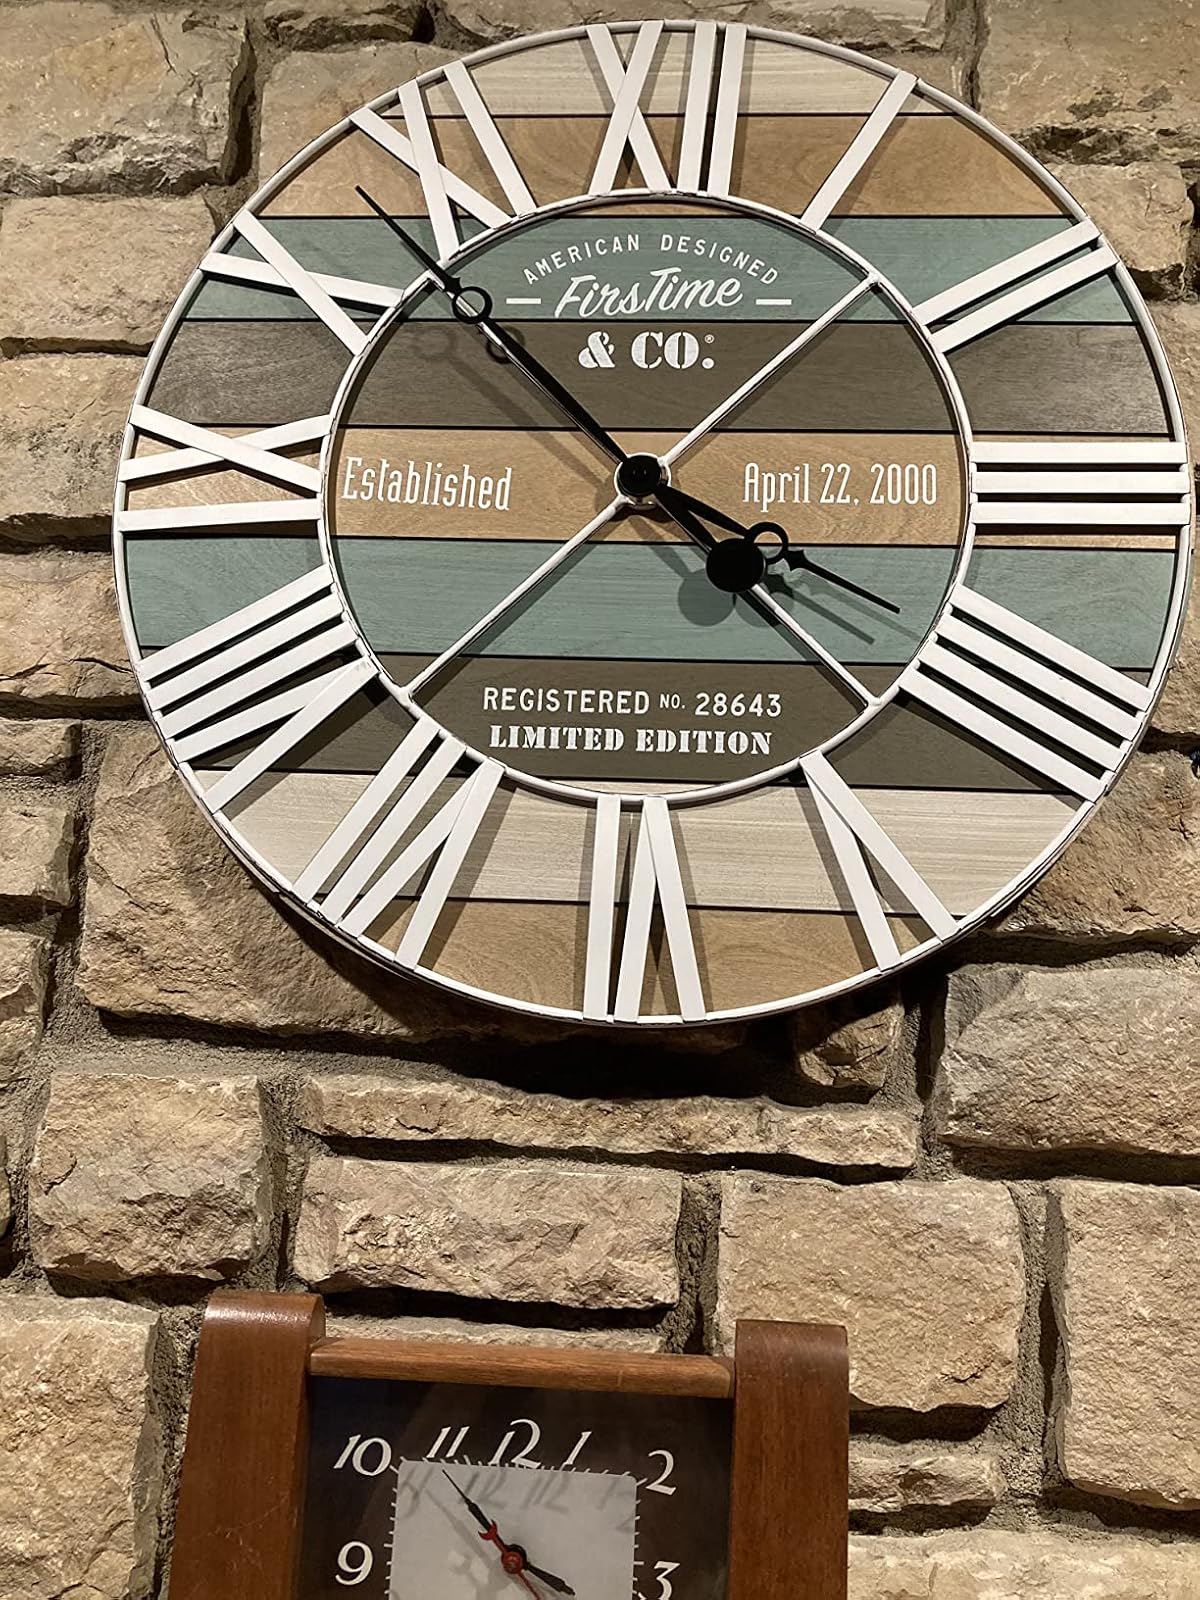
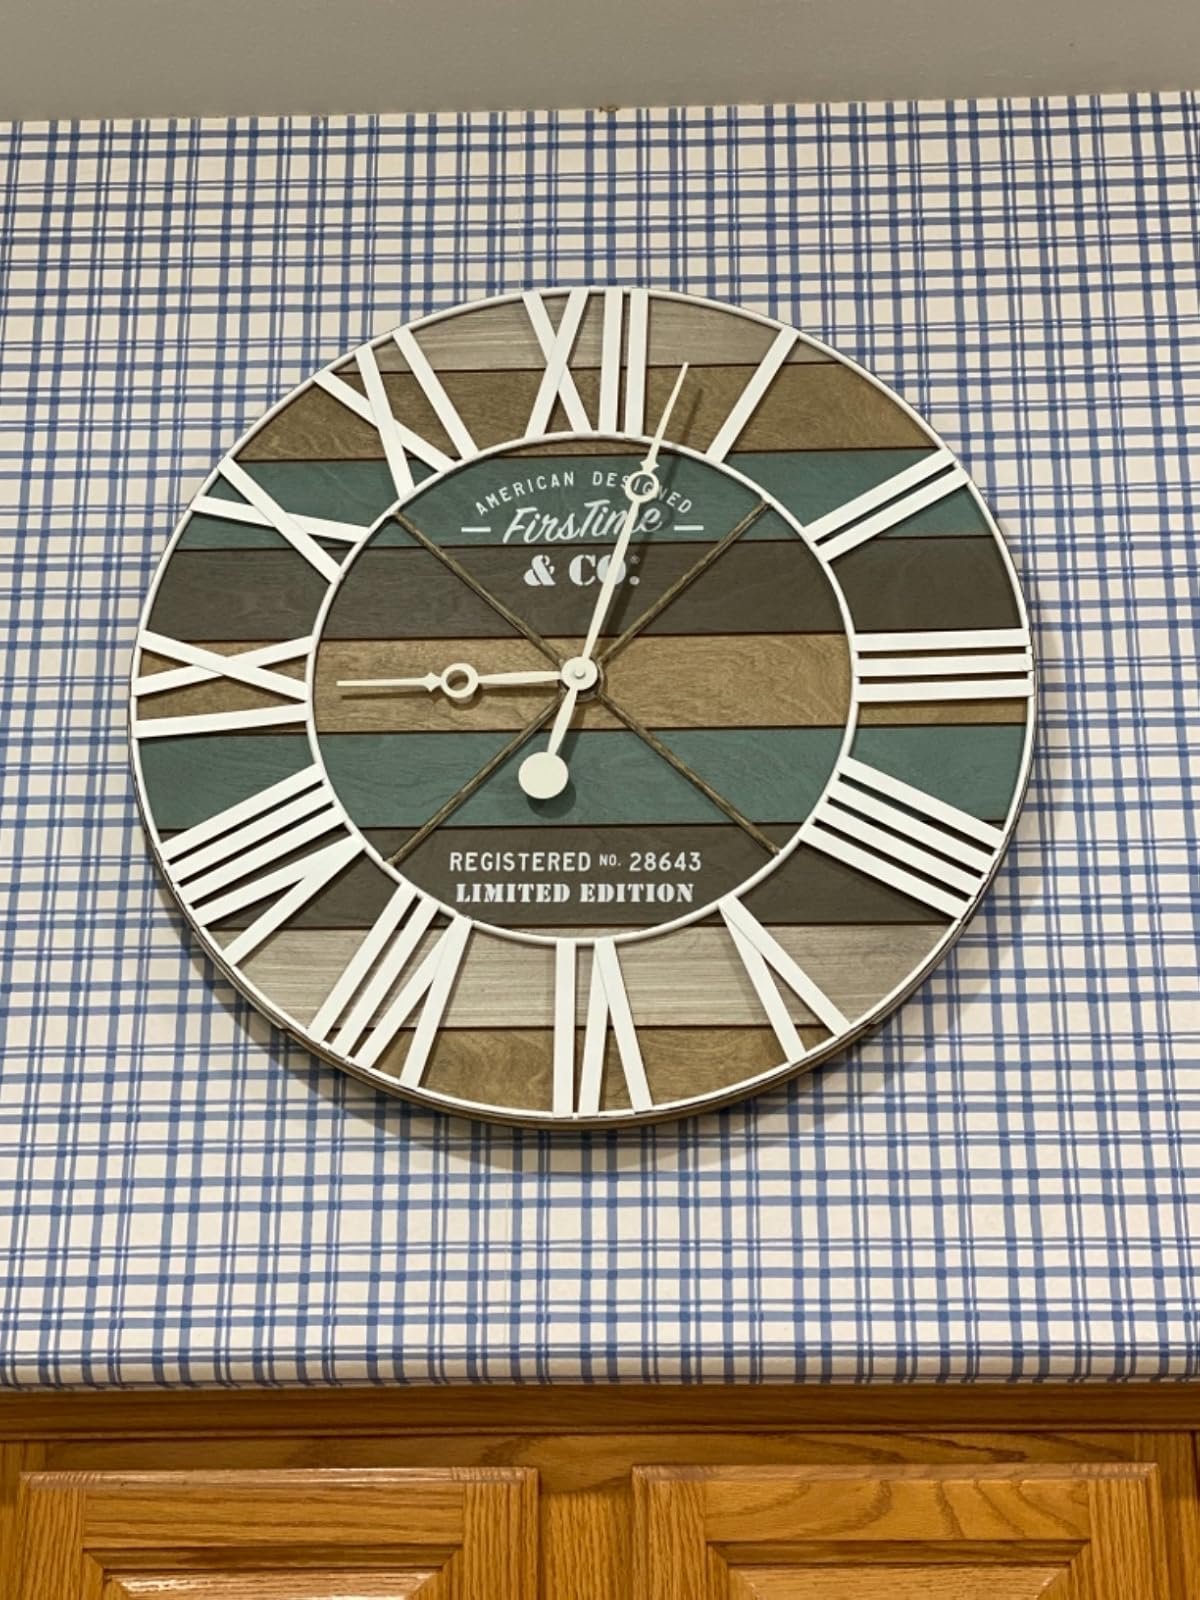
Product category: clock
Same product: yes